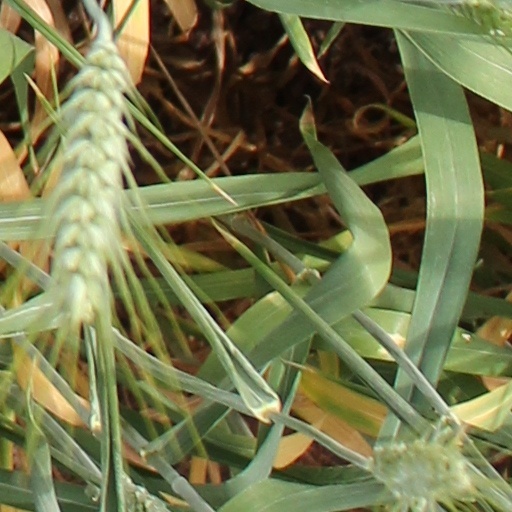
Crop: wheat